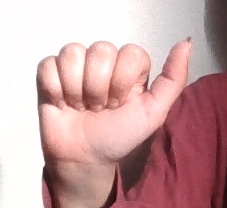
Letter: dhad